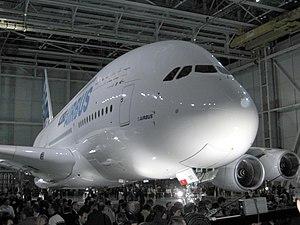
Depuis la fin des années 1990, Boeing et Airbus s'affrontent essentiellement dans le domaine des avions civils, et de plus en plus dans le domaine de la défense. Boeing Defense, Space & Security est également concurrent d'Airbus Defence and Space, filiale d'Airbus Group, dans d'autres domaines, notamment celui des avions militaires et des lanceurs.
L'Airbus A380 est un avion de ligne civil très gros-porteur long-courrier quadriréacteur à double pont, produit par Airbus. Les éléments sont fabriqués et assemblés dans différents pays de l'Union européenne ; les principaux le sont en France, en Allemagne, en Espagne et au Royaume-Uni. D'autres pièces proviennent d'autres pays, dont la Belgique, et l'assemblage final est réalisé sur le site de Toulouse, en France.